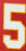
Number: 5